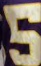
Number: 5